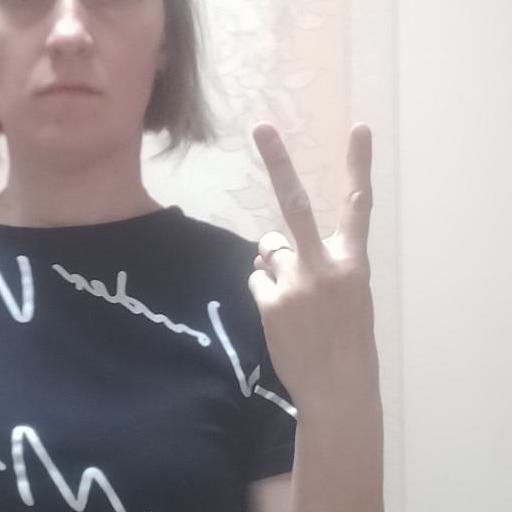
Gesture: peace_inverted